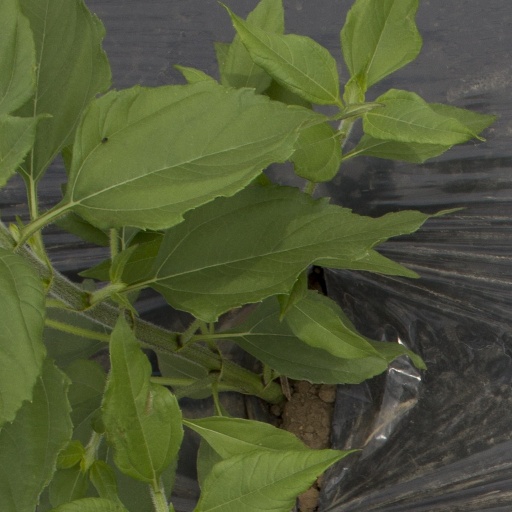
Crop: Jerusalem artichoke